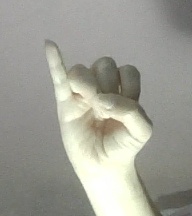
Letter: meem